Hundred of Stirling

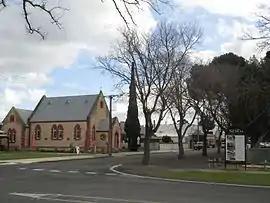
Former church at Keith.

The Hundred of Stirling is a Hundred of the County of Buckingham (South Australia), centered on Keith, South Australia, South east of Adelaide, South Australia.